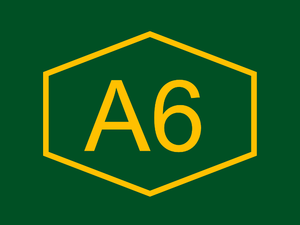
L'autoroute A6 est une autoroute chypriote reliant Limassol à Paphos.